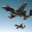
Label: airplane